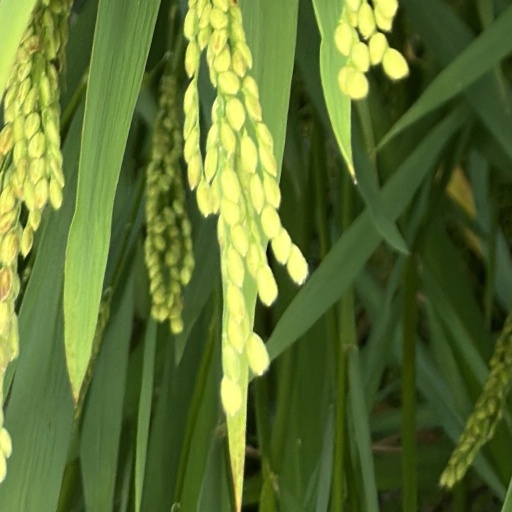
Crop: rice